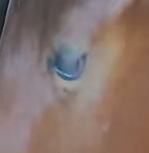
Face region: eyes (orbital_tightening_and_eye_area)
Pain indicator: moderately_present